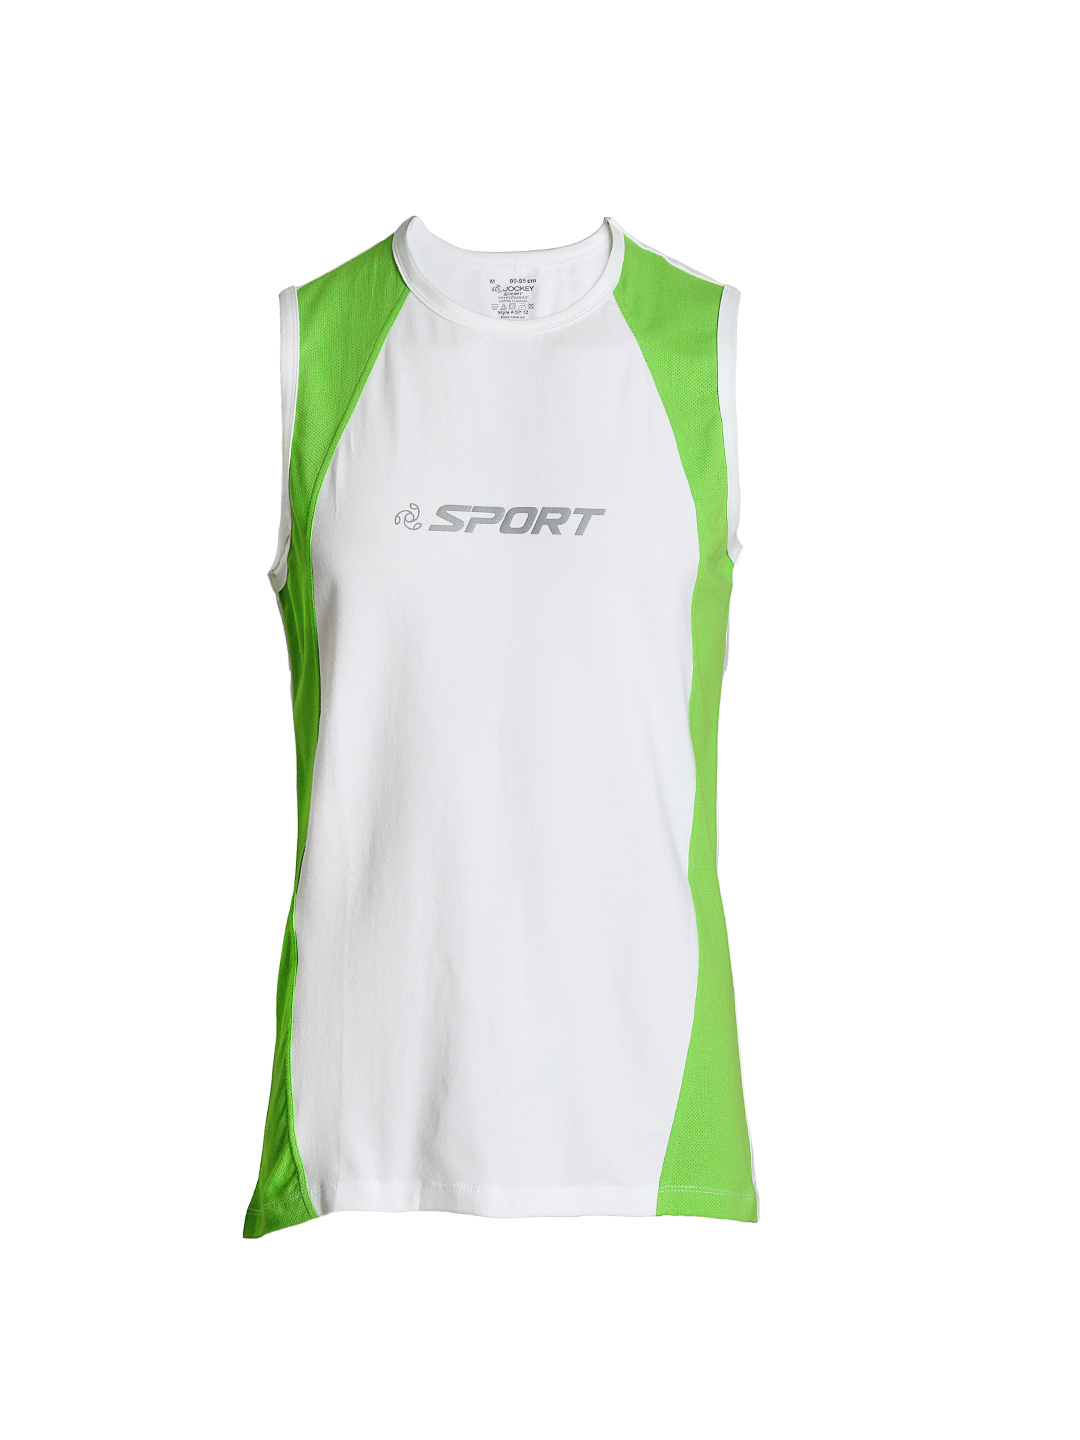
Jockey Men White Muscle Innerwear Vest
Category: Apparel / Innerwear / Innerwear Vests
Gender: Men
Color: White
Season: Summer 2016
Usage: Casual